The Butterfly Murders

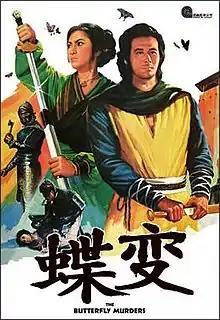
Film poster

The Butterfly Murders is a 1979 Hong Kong "wuxia" film directed by Tsui Hark. The film was Tsui's directorial debut. It has elements of history and a murder mystery. The film is considered to be a notable work of the Hong Kong New Wave film movement.